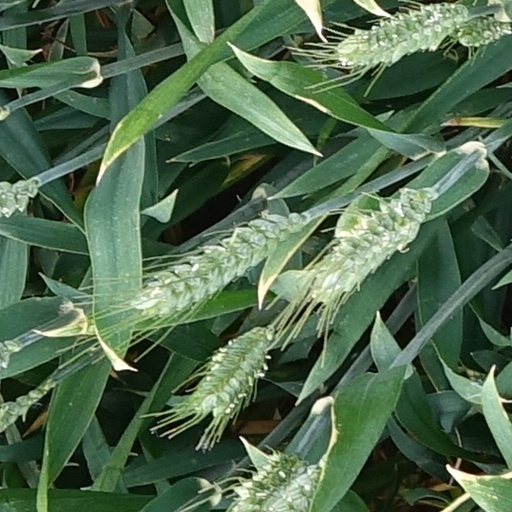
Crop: wheat